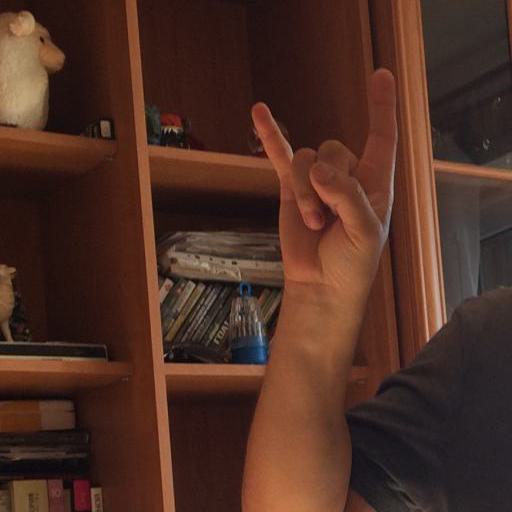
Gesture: rock